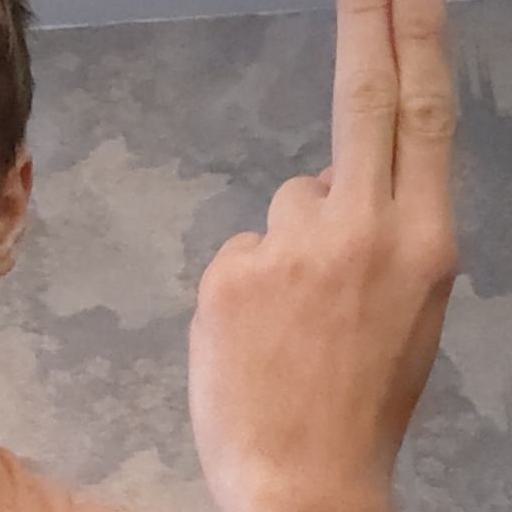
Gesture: two_up_inverted